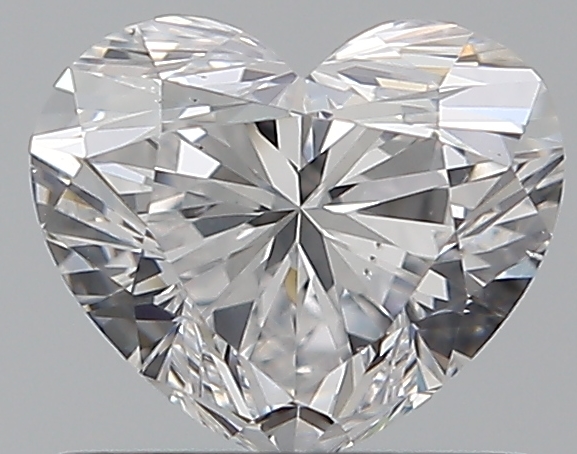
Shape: heart
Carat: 0.7
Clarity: SI1
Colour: D
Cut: GD
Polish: EX
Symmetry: VG
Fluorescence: N
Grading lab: GIA
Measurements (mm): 5.09 x 6.05 x 3.68